Yeast in winemaking

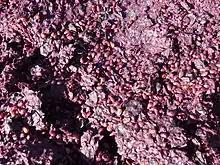
One traditional way of providing nutrients for the yeast is the "ripasso" method where the leftover grape skins and pomace "(pictured)" from a previous fermentation is added to a newly fermenting wine.

Many of these nutrients are available in the must and skins of the grapes themselves but sometimes are supplemented by winemakers with additions such as diammonium phosphate (DAP), freeze-dried micro-nutrients (such as "Go-Ferm" and "Ferm-K") and even the remnant of dead or extracted yeast cells such that the fermenting yeast can break down to mine for available nitrogen and nutrients. One historical winemaking tradition that is still practiced in some Italian wine regions is the "ripasso" method of adding the leftover pomace from the pressing of other wines into a newly fermenting batch of wine as an additional food source for the yeast.